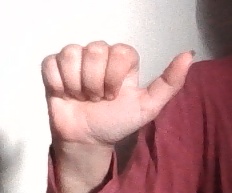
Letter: dhad